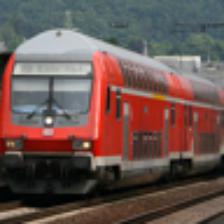
Label: NonHuman